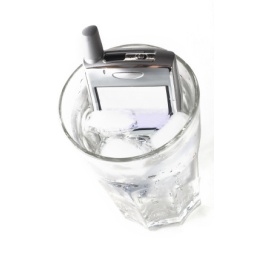
A mobile phone dropped in a glass of water.